Commonwealth Acetate of Lime Factory

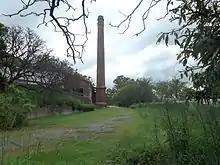
Chimney in 2015

The former Acetate of Lime Factory, now a part of the Hans Continental Smallgoods factory, is accessed from Colmslie Road. A large modern factory building occupies most of the southern part of the site. The original factory buildings are further north, and are stepped down the north face of the slope towards the Brisbane River. Elements of the Acetate of Lime Factory that still exist on the eastern side of the internal roadway include: the Lime Slacking Store and the Lime Slacking House; the Excise Office, Fertilizer House and Painters' Shop building; the Evaporator House and Alcohol Still House; the Engine Room; the Boiler House and Chimney; and a small latrine block. To the west of the internal road are: the ground floor of the Acidifier House; the Winch House, and the Engineers' Office and Fitters' Shop. To the north of the Engineers' Office and Fitters' shop are two huts that were introduced as extra migrant accommodation.